Green Lake Village Hall

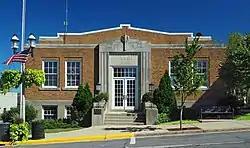
Green Lake Village Hall from the west

Green Lake Village Hall is located in Green Lake, Wisconsin, United States. It was added to both the State and the National Register of Historic Places in 2004.